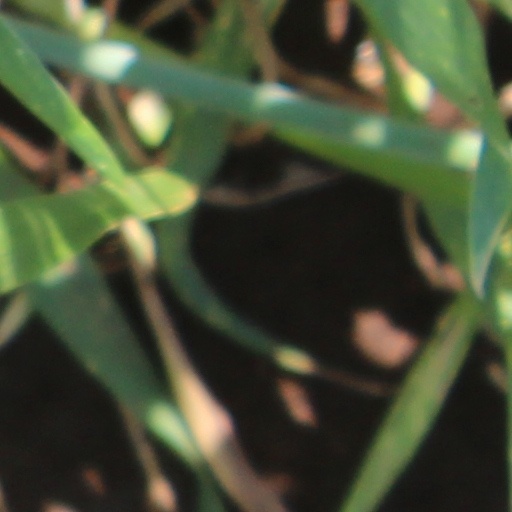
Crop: wheat